Citizendium

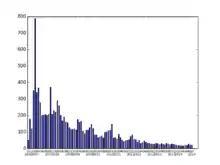
Number of users making at least one edit in a given month, until late 2014

Library writer Walt Crawford noted in April 2009 that Citizendium appeared to be in an "extended lull", with a constant rate of creation of new articles at around 13–14 per day and a decline in the number of active authors. In August 2009, Richard Waters wrote in the "Financial Times" technology blog: "At best, Citizendium could be called a qualified success. Launched in March 2007, as of August 2009 it had 11,810 articles – 2,999,674 fewer than the English-language version of Wikipedia." Mathieu O'Neil, Principal Researcher at the Australian Department of Broadband, Communication and the Digital Economy, wrote in a March 2010 article on crowdsourcing that "new participants to Wikipedia know that their contributions will have a significant audience; becoming a Wikipedia editor is trivial and instantaneous; since it lacks this immediate quality, Citizendium failed to attract the crowd."